Aldo da Rosa

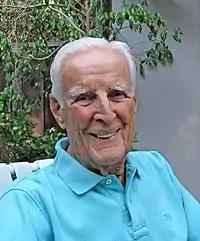
Da Rosa in 2009

Aldo Weber Vieira da Rosa (November 15, 1917 – June 8, 2015) was a professor emeritus of electrical engineering at Stanford University. His research interests were in ionospheric processes, energy processes and renewable energy. He authored "Fundamentals of Electronics" (1989) and "Fundamentals of Renewable Energy Processes" (2005). His patent for the process for the production of ammonia expired in 1996.